Johannes Palm

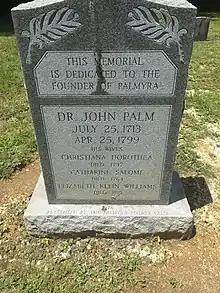
John Palm's Grave Marker

Johannes Palm died on April 25, 1799, in Palmyra, at the age of 85. He had practiced medicine in North America for nearly 50 years.